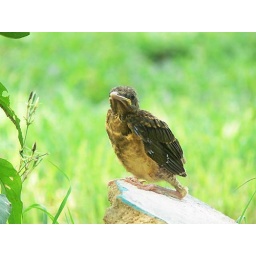
These chicks fell/flew out of the nest and were walking around in the grass by our RV.